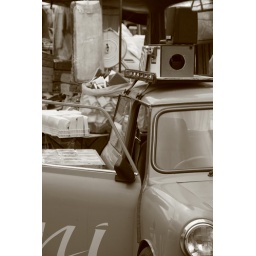
car in market